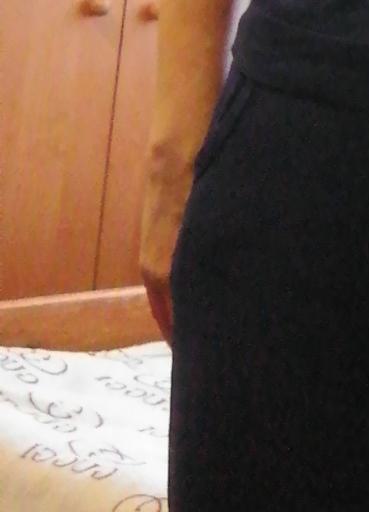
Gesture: no_gesture